Perazhagan

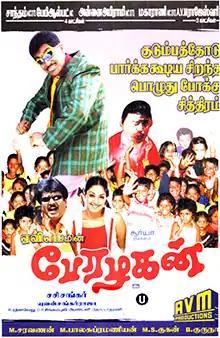
Poster

Perazhagan is a 2004 Indian Tamil-language comedy drama film directed by Sasi Shanker and produced by AVM Productions. It is a remake of the director's 2002 Malayalam film "Kunjikoonan" which itself was adapted from the play "Vikalanga Varsham" by Benny P. Nayarambalam. The film stars Suriya and Jyothika, each in dual roles, while Vivek, Manorama, Bobby, Thalaivasal Vijay, and Devan play supporting roles. The music was composed by Yuvan Shankar Raja with cinematography by R. Rathnavelu and editing by Anthony. The film released on 7 May 2004. For his performance, Suriya won the Filmfare Award for Best Actor – Tamil and Jyothika won the Tamil Nadu State Film Award for Best Actress.